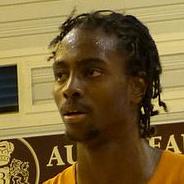
Age: 18